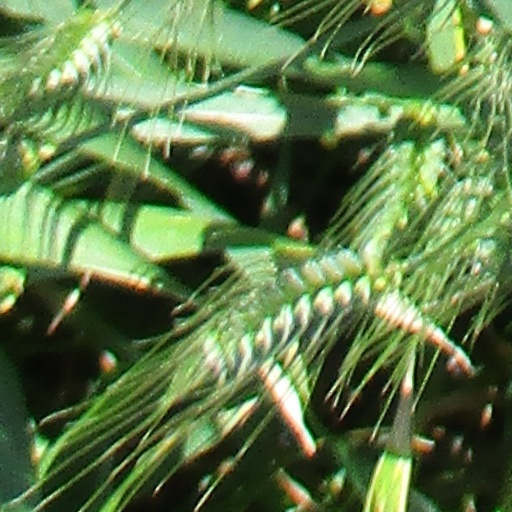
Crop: wheat